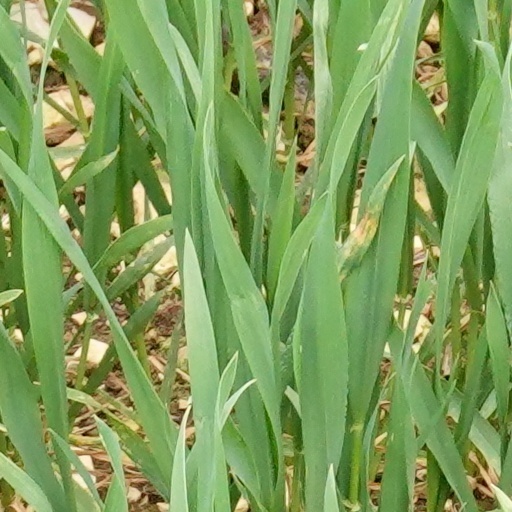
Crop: wheat